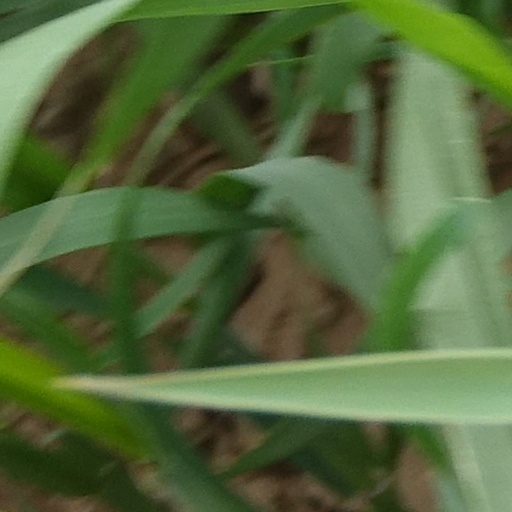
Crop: wheat